List of Regular Army units with campaign credit for the War of 1812

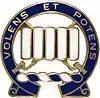
Distinctive Unit Insignia: 7 Inf

The 7th Infantry was constituted on April 12, 1808, as the 8th Infantry and organized in 1812 in Tennessee, Georgia and adjacent territories. The 8th Infantry was consolidated during May–October, 1815, with the 24th Infantry (constituted June 26, 1812) and the 39th Infantry (constituted January 29, 1813) to form the 7th Infantry.